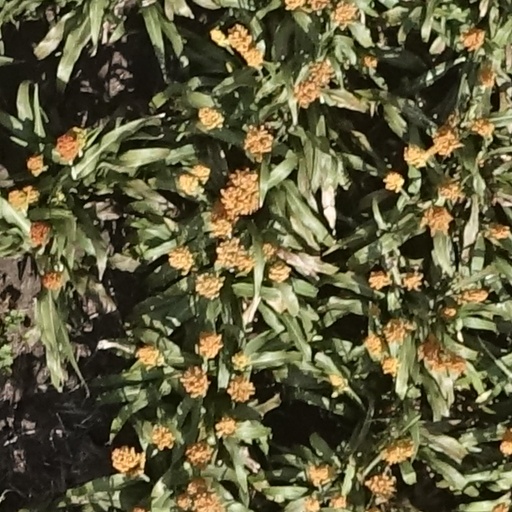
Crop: sorghum